Makhaya Ntini

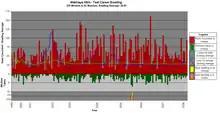
A graph showing Ntini's Test career bowling statistics and how they have varied over time.

In 2003, he became the first South African to take 10 wickets at Lord's. His best performance, however, came when Ntini took 13 wickets for 132 runs against the West Indies in the Port of Spain on 12 April 2005. This remains the most wickets taken by a South African cricketer in a Test match. On 3 March 2006, Ntini also achieved the best bowling figures by a South African in an ODI, demolishing Australia with 6 wickets for 22 runs. A popular figure in South African sport, Ntini was voted their favourite sportsman in a research poll conducted by the South African Press Association. For his performances in 2006 and 2007, he was named in the World Test XI by ICC. He was also named in the World Test XI by ESPNcricinfo.